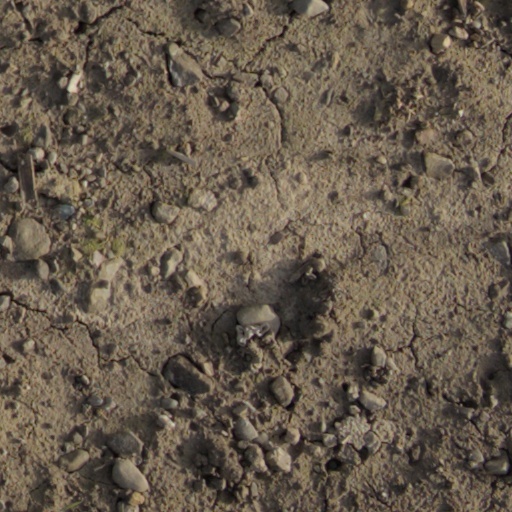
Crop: wheat